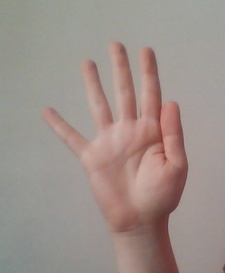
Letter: sheen